Carol Queen

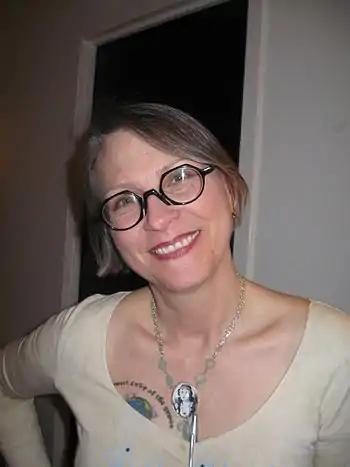

Carol Queen (born 1957) is an American feminist author, editor, and sexologist active in the sex-positive feminism movement. Queen is a two time Grand Marshal of San Francisco LGBTQ Pride. Queen has written on human sexuality in books such as "Real Live Nude Girl: Chronicles of Sex-Positive Culture". She has written a sex tutorial, "Exhibitionism for the Shy: Show Off, Dress Up and Talk Hot", as well as erotica, such as the novel "The Leather Daddy and the Femme". Queen has produced adult movies, events, workshops and lectures. Queen was featured as an instructor and star in both installments of the "Bend Over Boyfriend" series about female-to-male anal sex, or pegging. She has also served as editor for compilations and anthologies. She is a sex-positive sex educator in the United States.